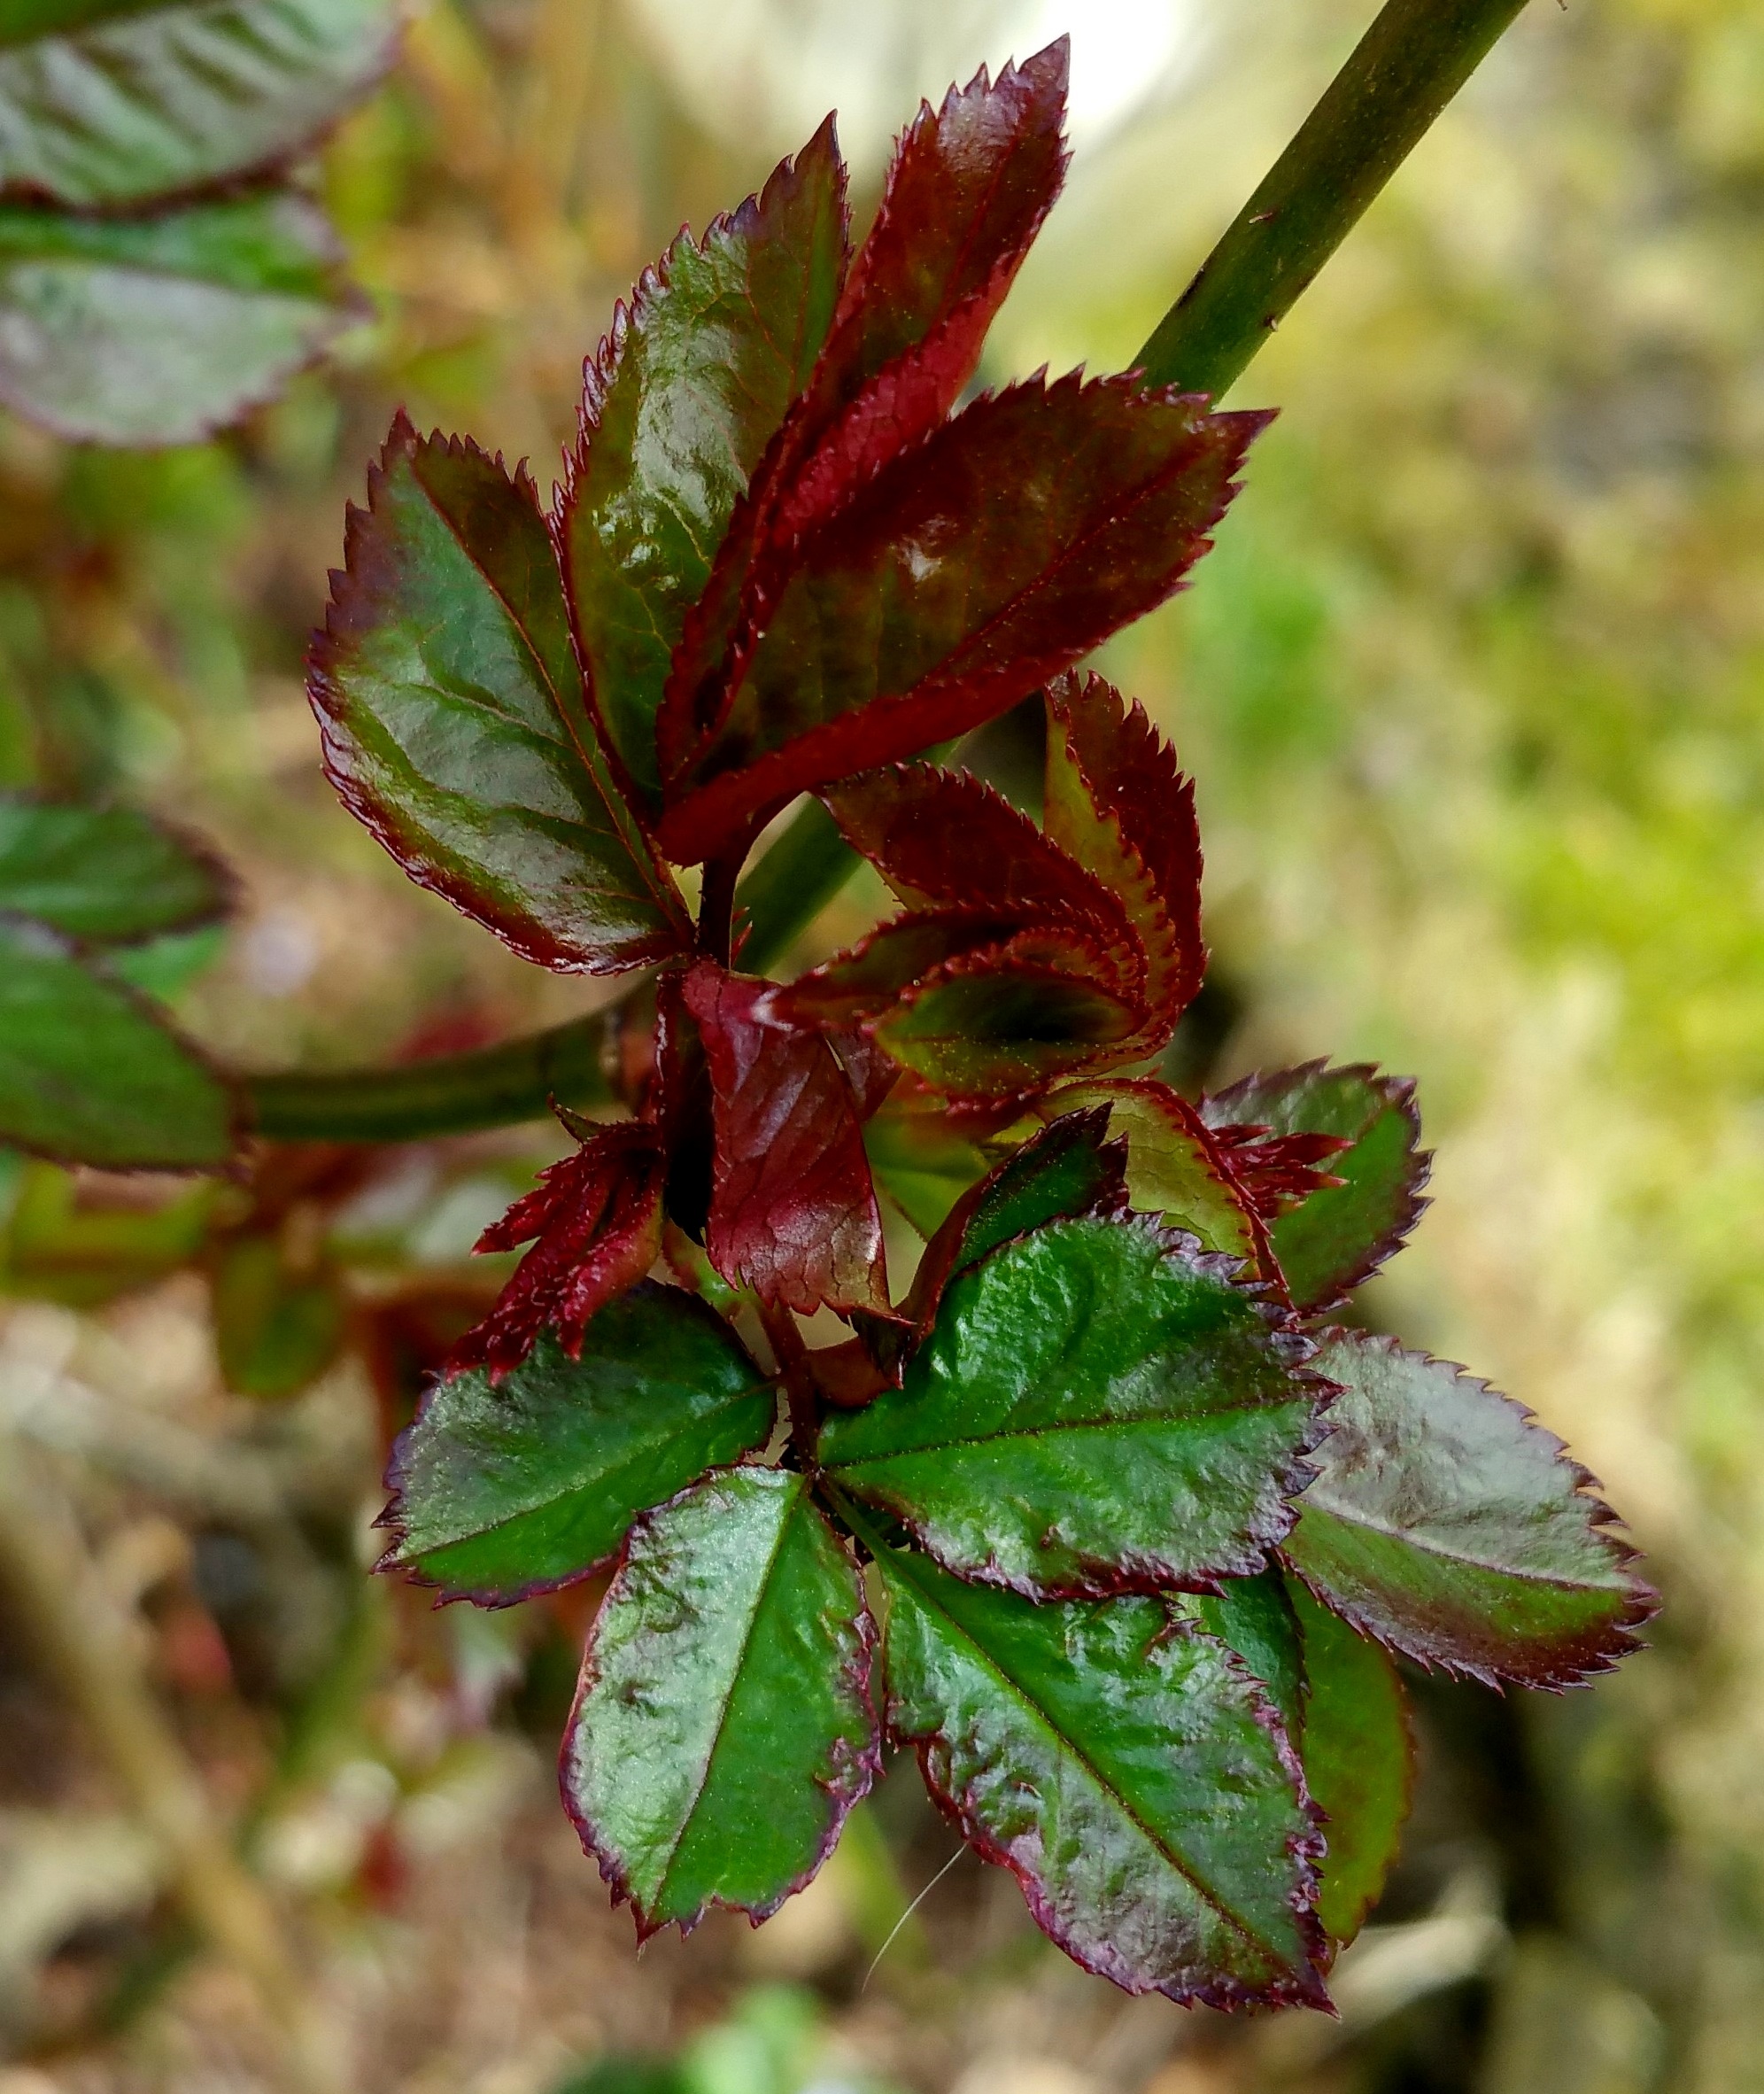
tree, nature, plant, leaf, flower, frost, herb, produce, macro, autumn, botany, flora, wildflower, leaves, shrub, deciduous, rose petals, macro photography, rosebush, flowering plant, woody plant, land plant